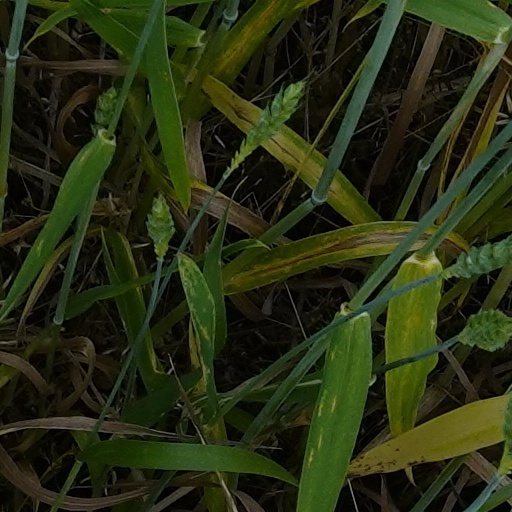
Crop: wheat